South America

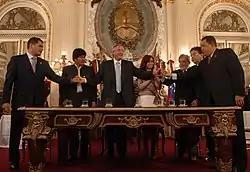
Rafael Correa, Evo Morales, Néstor Kirchner, Cristina Fernández, Luiz Inácio Lula da Silva, Nicanor Duarte, and Hugo Chávez signed the founding charter of the Bank of the South.

Historically, the Hispanic countries were founded as Republican dictatorships led by caudillos. Brazil was the only exception, being a constitutional monarchy for its first 67 years of independence, until a coup d'état proclaimed a republic. In the late 19th century, the most democratic countries were Brazil, Chile, Argentina and Uruguay.